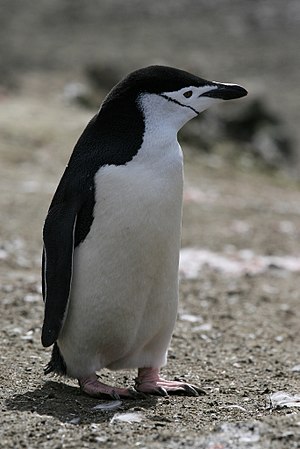
Rempingvin
Rempingvinen er en pingvinart, som lever på South Georgia og South Sandwich Islands, Antarktis, South Orkney Islands, Sydshetlandsøerne, Bouvetøen og Balleny.